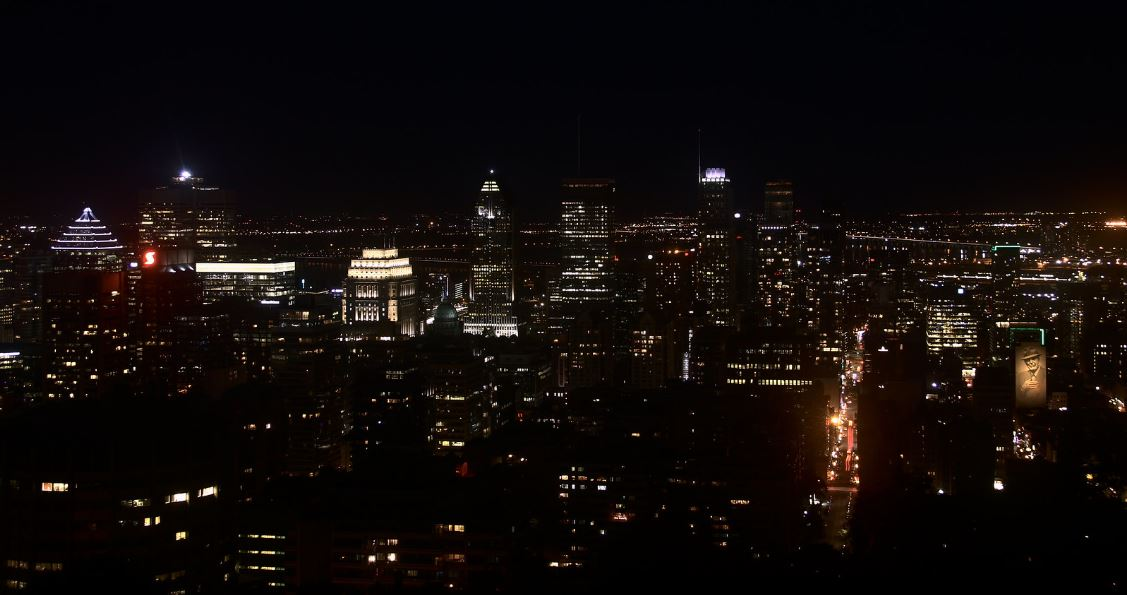
Fire: no
Smoke: no